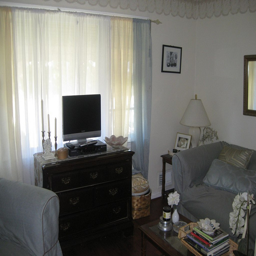
A living area with chair, sofa and television.
A living room filled with furniture and other decor.
A living room is shown with a dresser and couches.
The partial view of a living room with a small flatscreen tv.
Sunlight is unable to enter a white room due to the curtains.